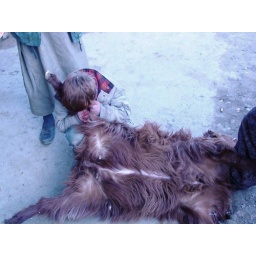
Jabal os seraj - Here a boy is blowing air in to the skin of a slaughtered goat in order to skin it.